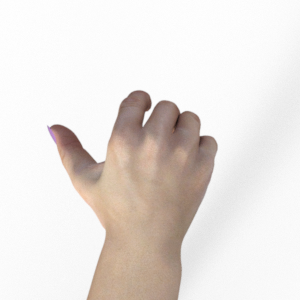
Label: rock